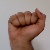
The image shows a hand gesture representing the letter 'A' in Indian Sign Language.